Law of the United States

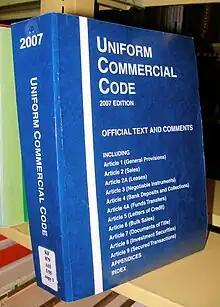
The Uniform Commercial Code

Criminal law involves the prosecution by the state of wrongful acts which are considered to be so serious that they are a breach of the sovereign's peace (and cannot be deterred or remedied by mere lawsuits between private parties). Generally, crimes can result in incarceration, but torts (see below) cannot. The majority of the crimes committed in the United States are prosecuted and punished at the state level. Federal criminal law focuses on areas specifically relevant to the federal government like evading payment of federal income tax, mail theft, or physical attacks on federal officials, as well as interstate crimes like drug trafficking and wire fraud.